The Clown (1953 film)

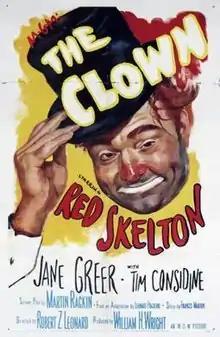
Theatrical release poster

The Clown is a 1953 American drama film starring Red Skelton with Jane Greer and Tim Considine, and directed by Robert Z. Leonard. The story is derived from "The Champ" (1931).